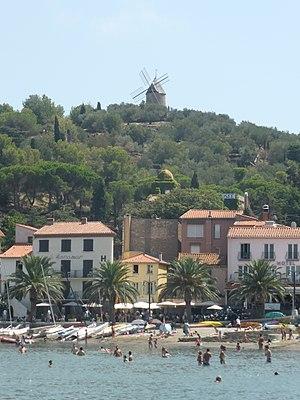
Plage de Collioure et vue sur le jardin Pams